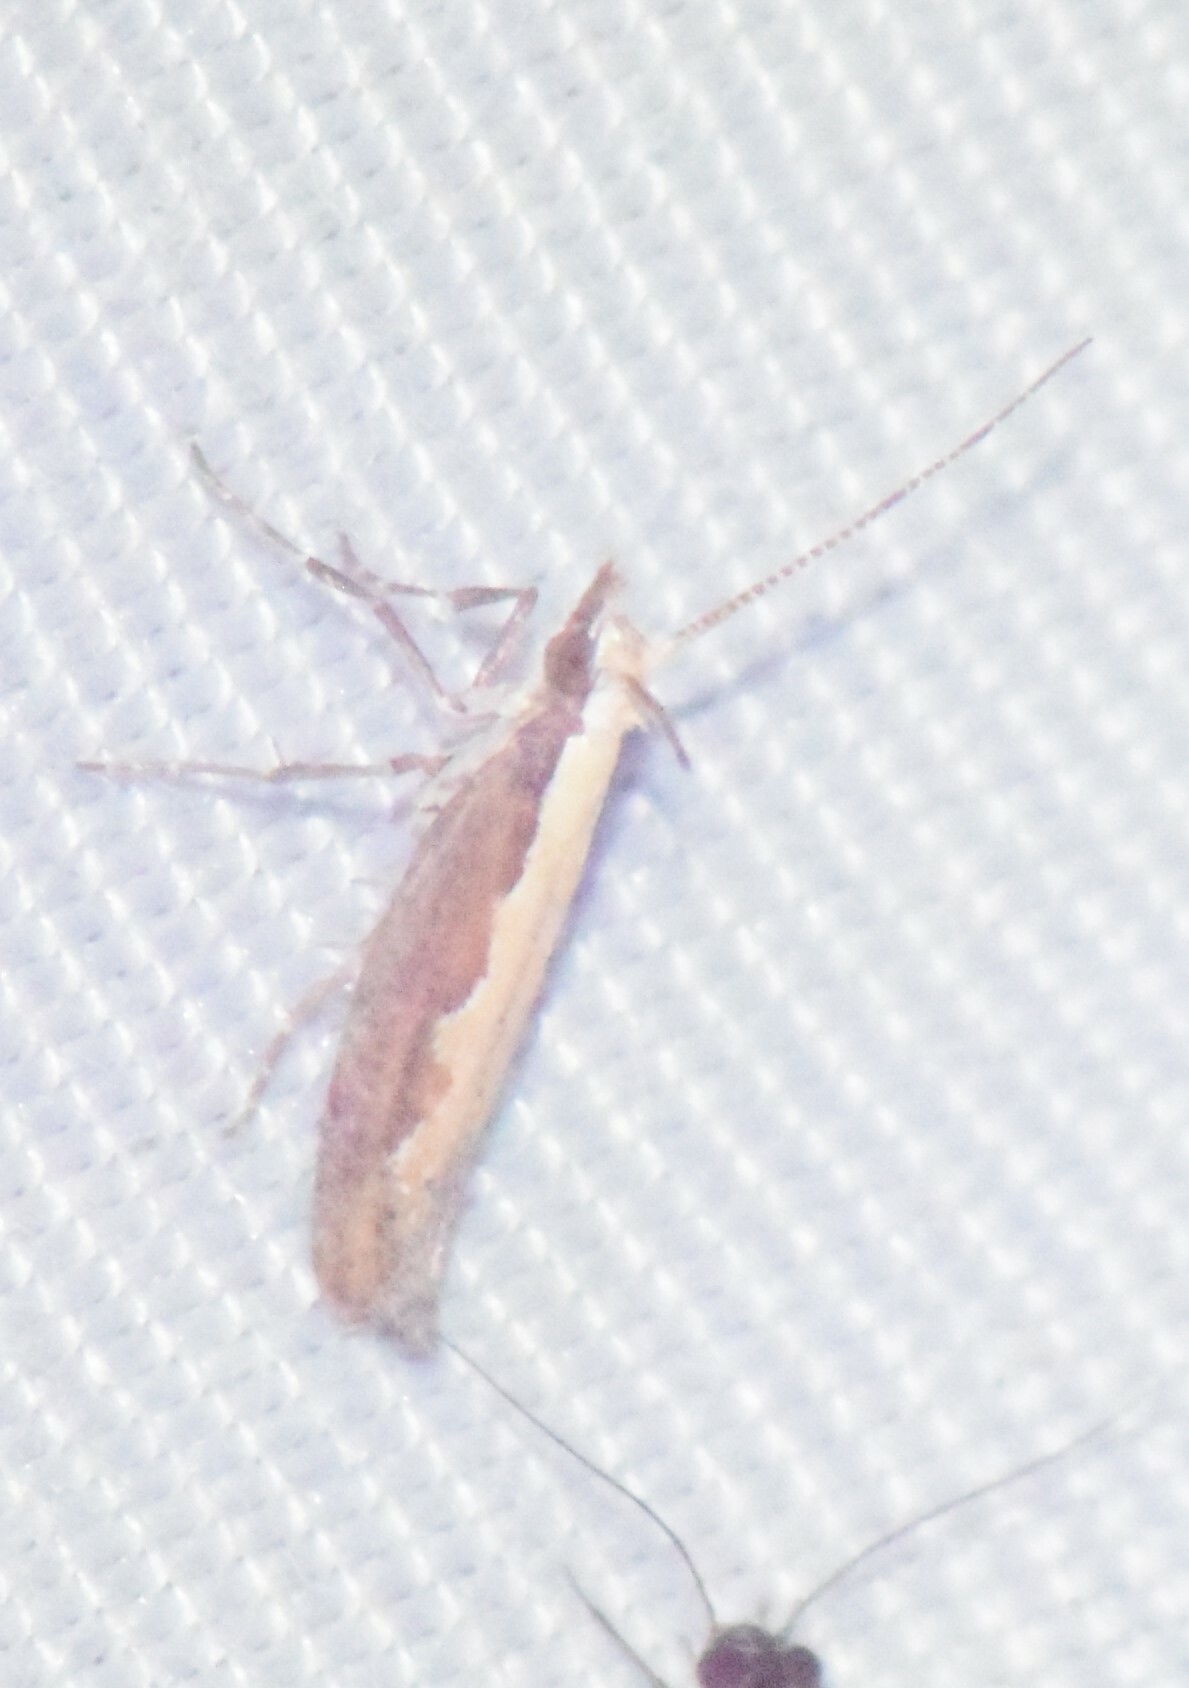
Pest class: diamondback_moth